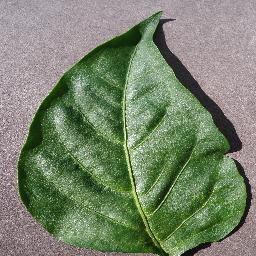
Label: Pepper,_bell___healthy